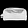
Label: Bag